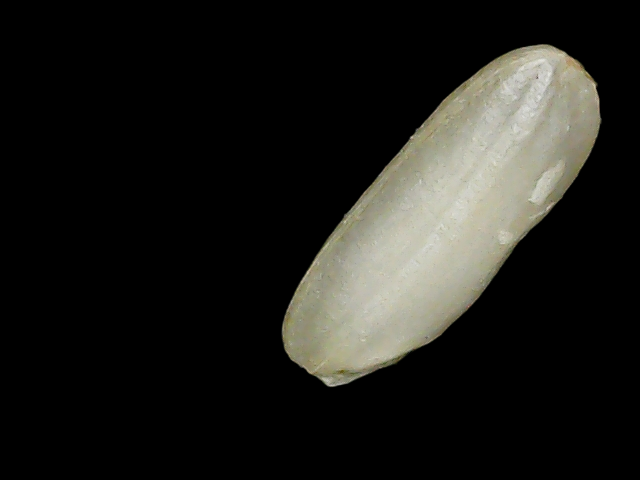
Rice variety: Binadhan24